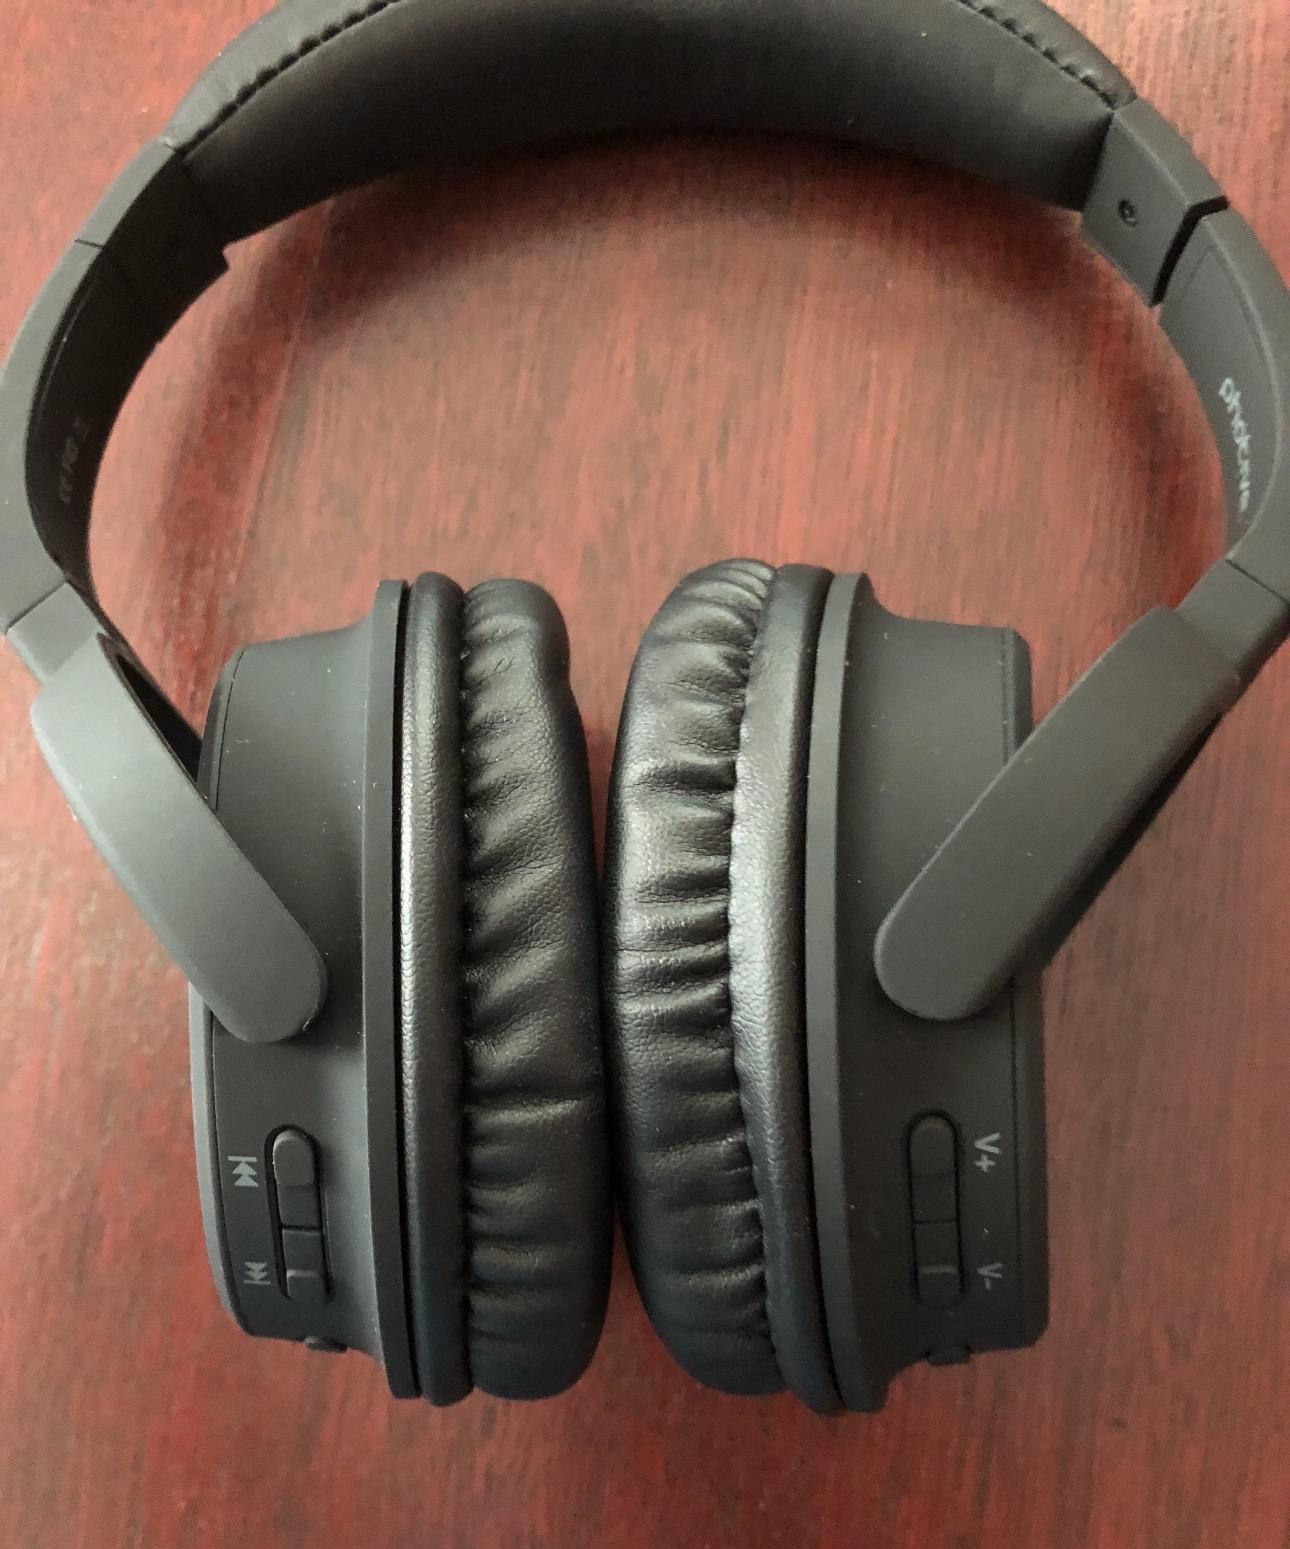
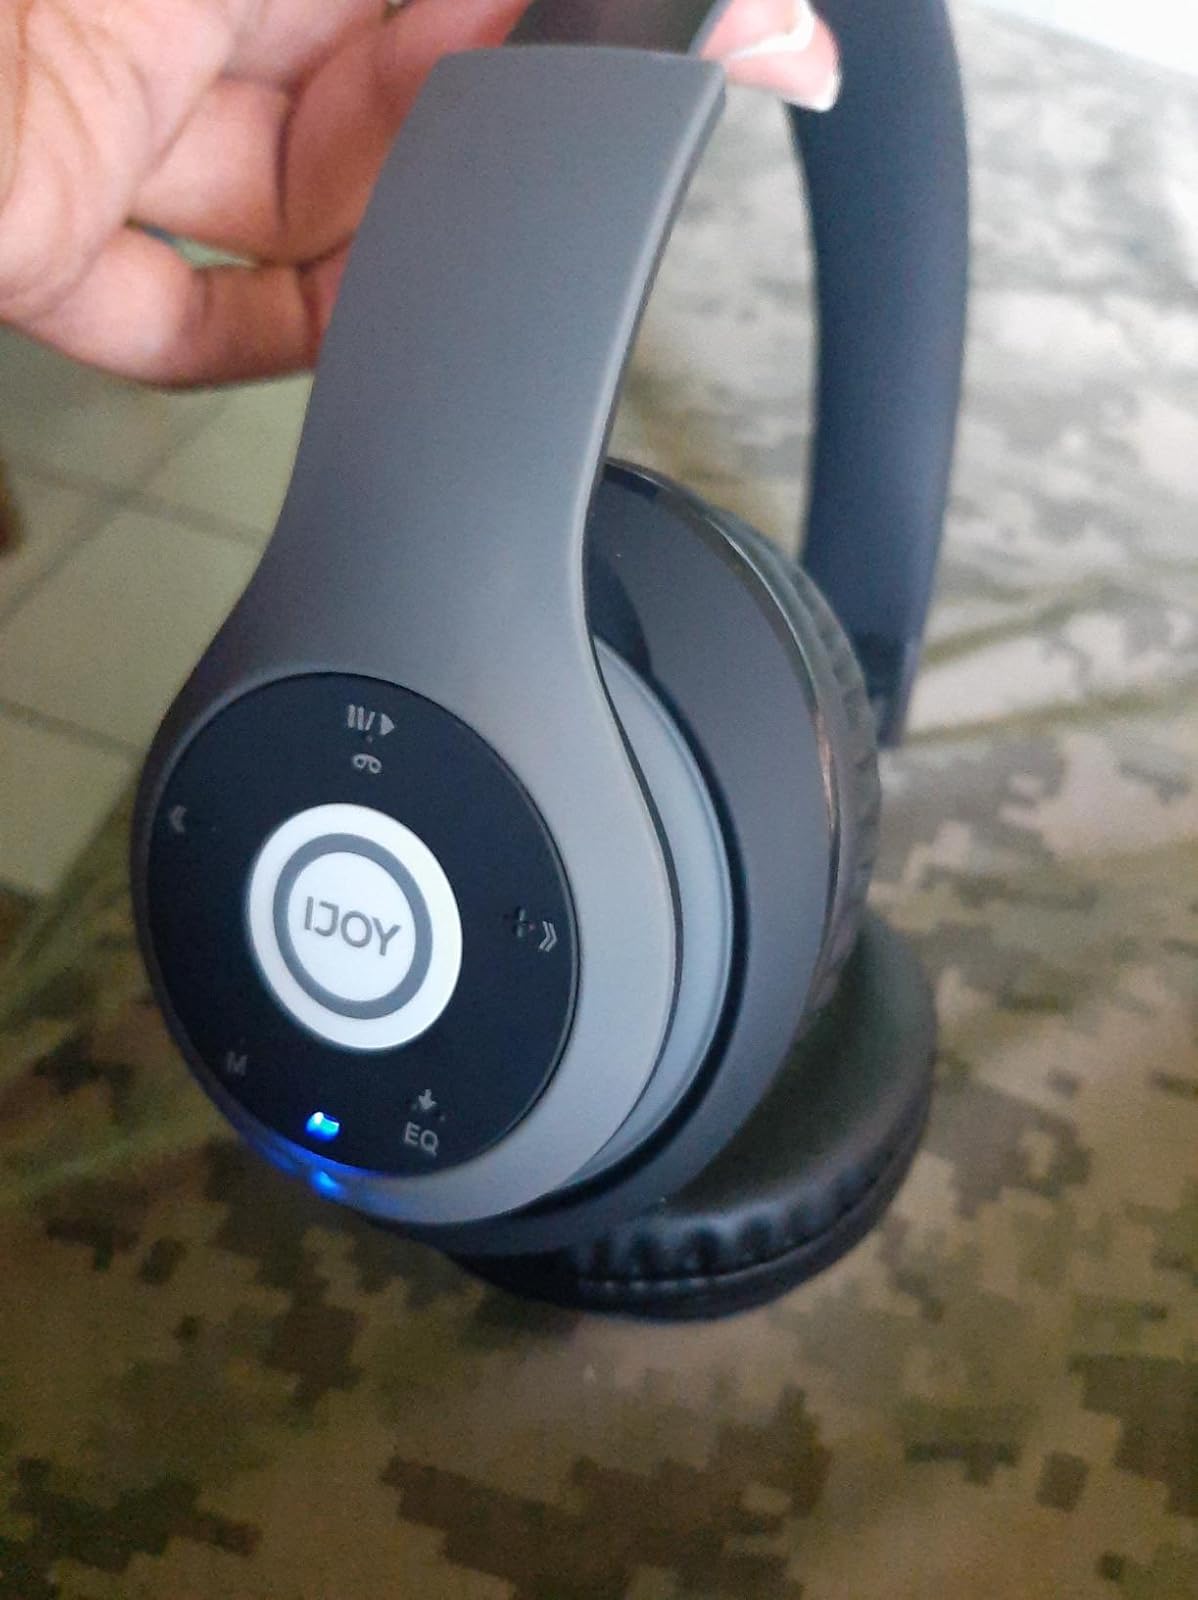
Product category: headphones
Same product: no